Gorom-Gorom rescue operation

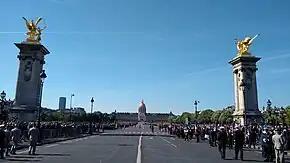
Funeral procession for the fallen French operators in Paris on May 14.

Four jihadists were killed in the raid and two others escaped. Two French petty officers, Cedric de Pierrepont and Alain Bertoncello were killed during the operation, and were given a national tribute on May 14 in Les Invalides. During the ceremony they were both posthumously promoted to chief petty officer and honored with the Legion of Honour. No other French soldiers were injured.